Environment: real
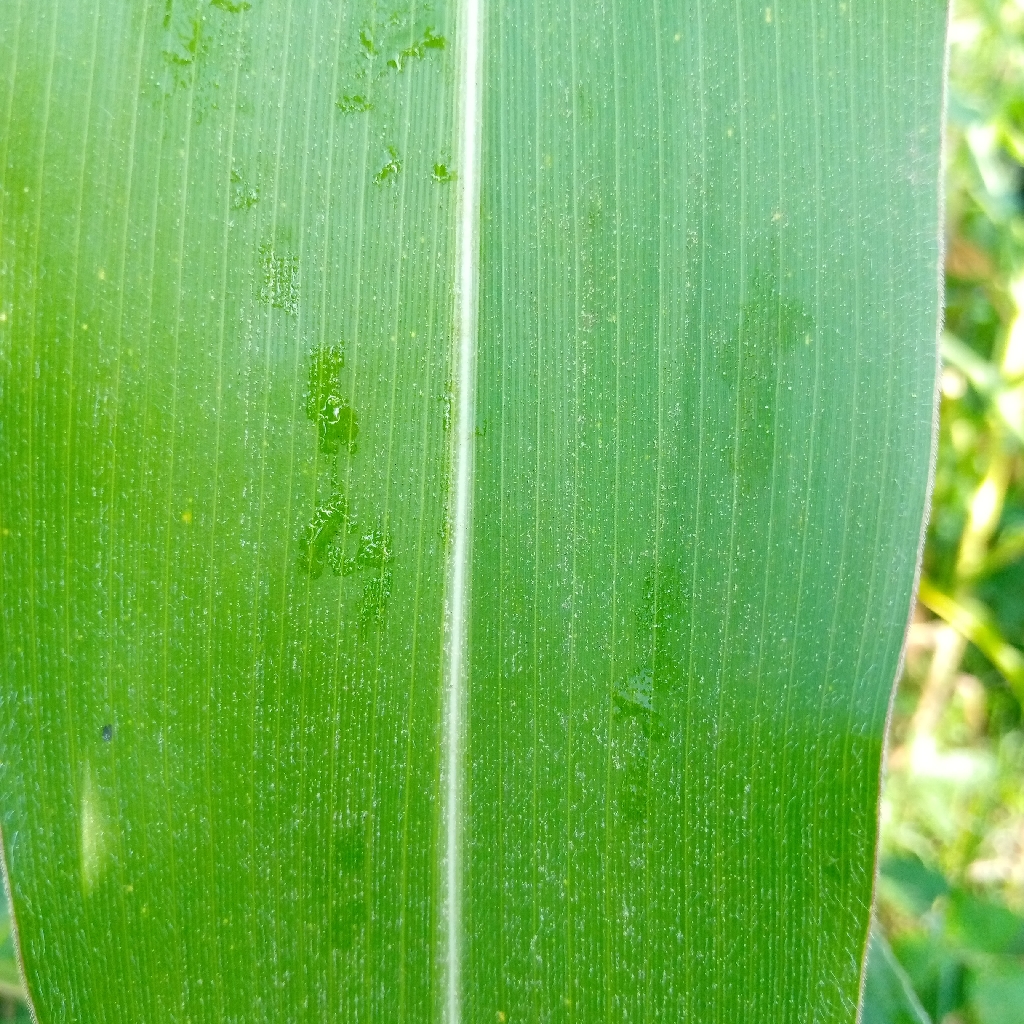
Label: healthy